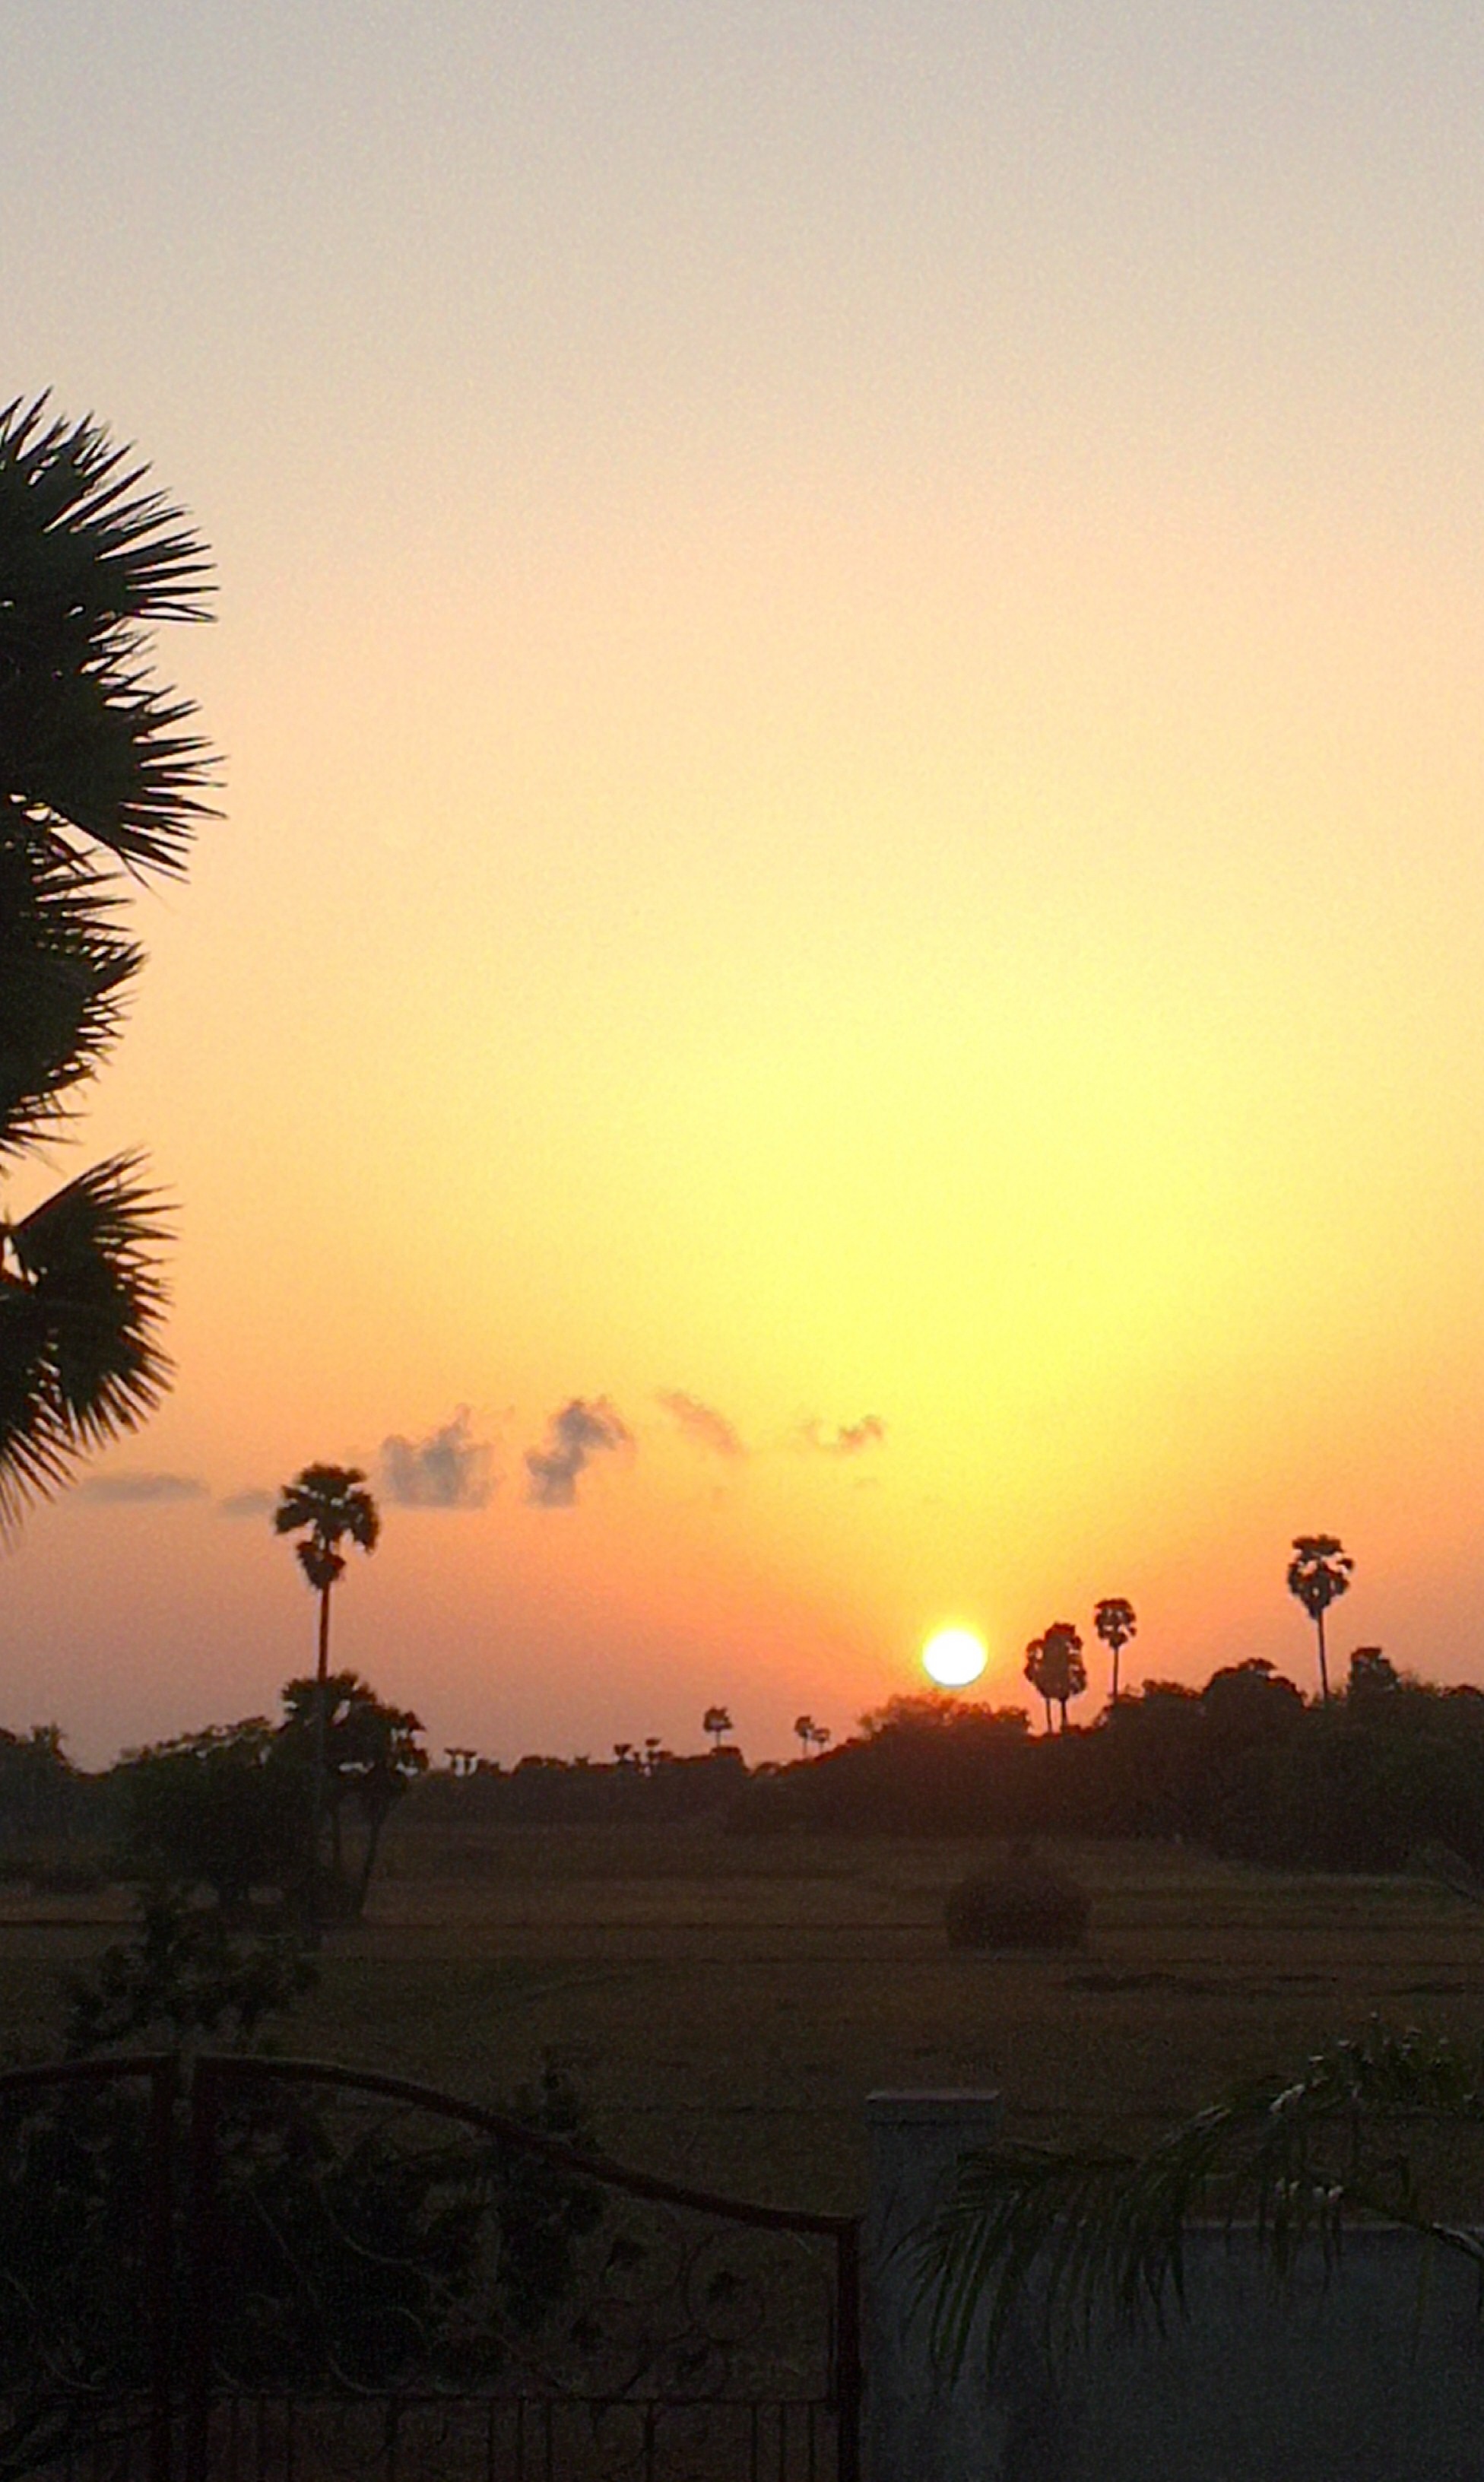
nature, horizon, cloud, sky, sun, sunrise, sunset, field, sunlight, morning, dawn, dusk, evening, savanna, plain, afterglow, atmospheric phenomenon